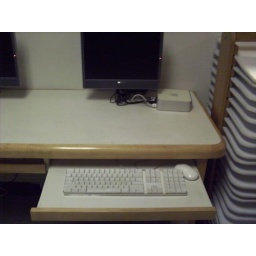
computer setup in the corridor pod